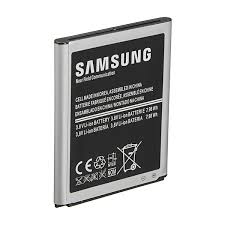
Waste category: battery